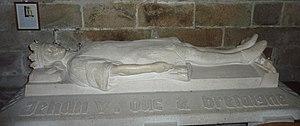
Cathédrale Saint-Tugdual de Tréguier
Jean V de Bretagne également connu sous le nom de Jean le Sage est né le 24 décembre 1389 au château de l'Hermine à Vannes. Il est le premier fils et le troisième enfant du duc Jean IV et de sa troisième épouse Jeanne de Navarre. À la mort de son père, le 9 novembre 1399, il devient duc de Bretagne. Il meurt le 29 août 1442, au manoir de la Touche, près de Nantes, une propriété de l'évêque Jean de Malestroit.